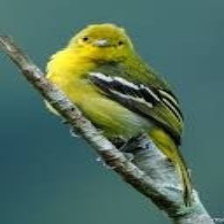
Species: COMMON IORA
Scientific name: AEGITHINA TIPHIA